Calvert Mill/Washington Mill

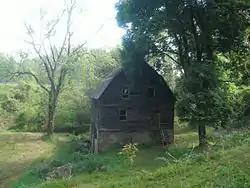
Calvert Mill in May, 2016

The Calvert Mill/Washington Mill, also known as the Old Mill, is an historic water-powered grinding mill located on Old Mill Road in Washington, Virginia. Its water source is the Rush River. The Calvert name comes from George Calvert, Jr., a local landowner, who owned it from 1779 to 1800. The oldest part of the present mill dates from this period. Later additions were made in 1840 and 1860. It was bought in 1979 by Peter Kramer, who planned to restore it. As of 2008, though, it stood unused and in disrepair.